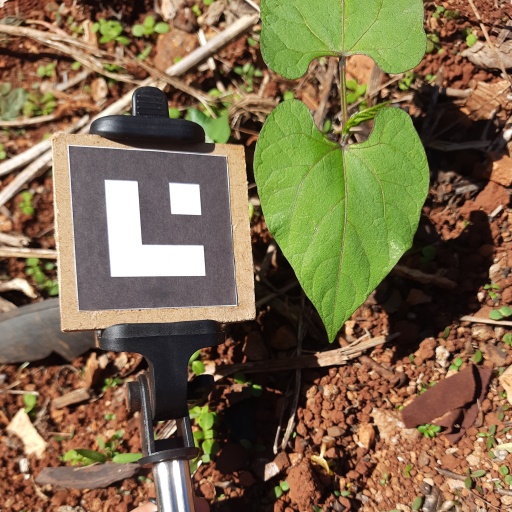
Observations: flat surface, no eating holes, under sunlight